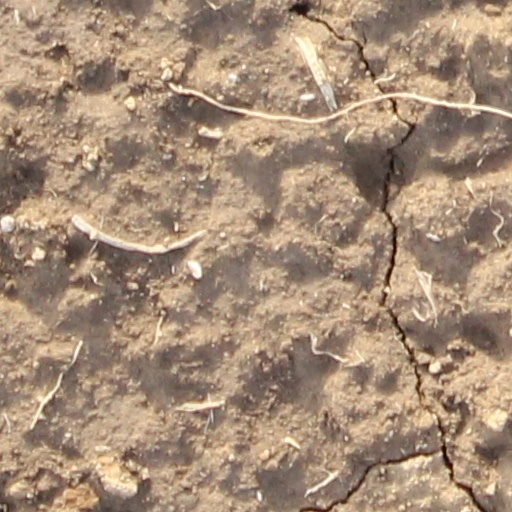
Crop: wheat